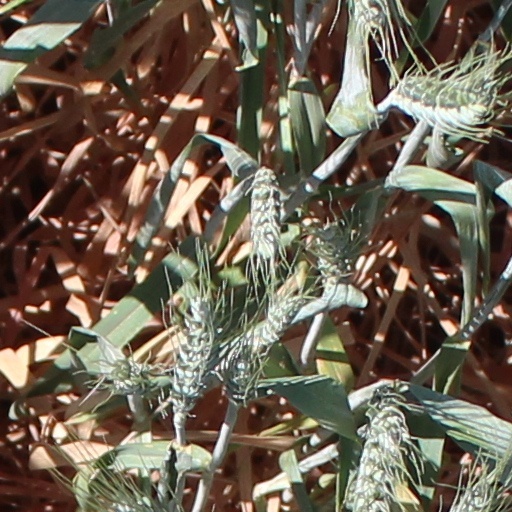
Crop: wheat